2019 European Mixed Team Badminton Championships

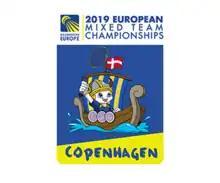

The 2019 European Mixed Team Badminton Championships was held in Copenhagen, Denmark, between 13–17 February 2019 and organised by Badminton Europe and Denmark's Badminton Union.